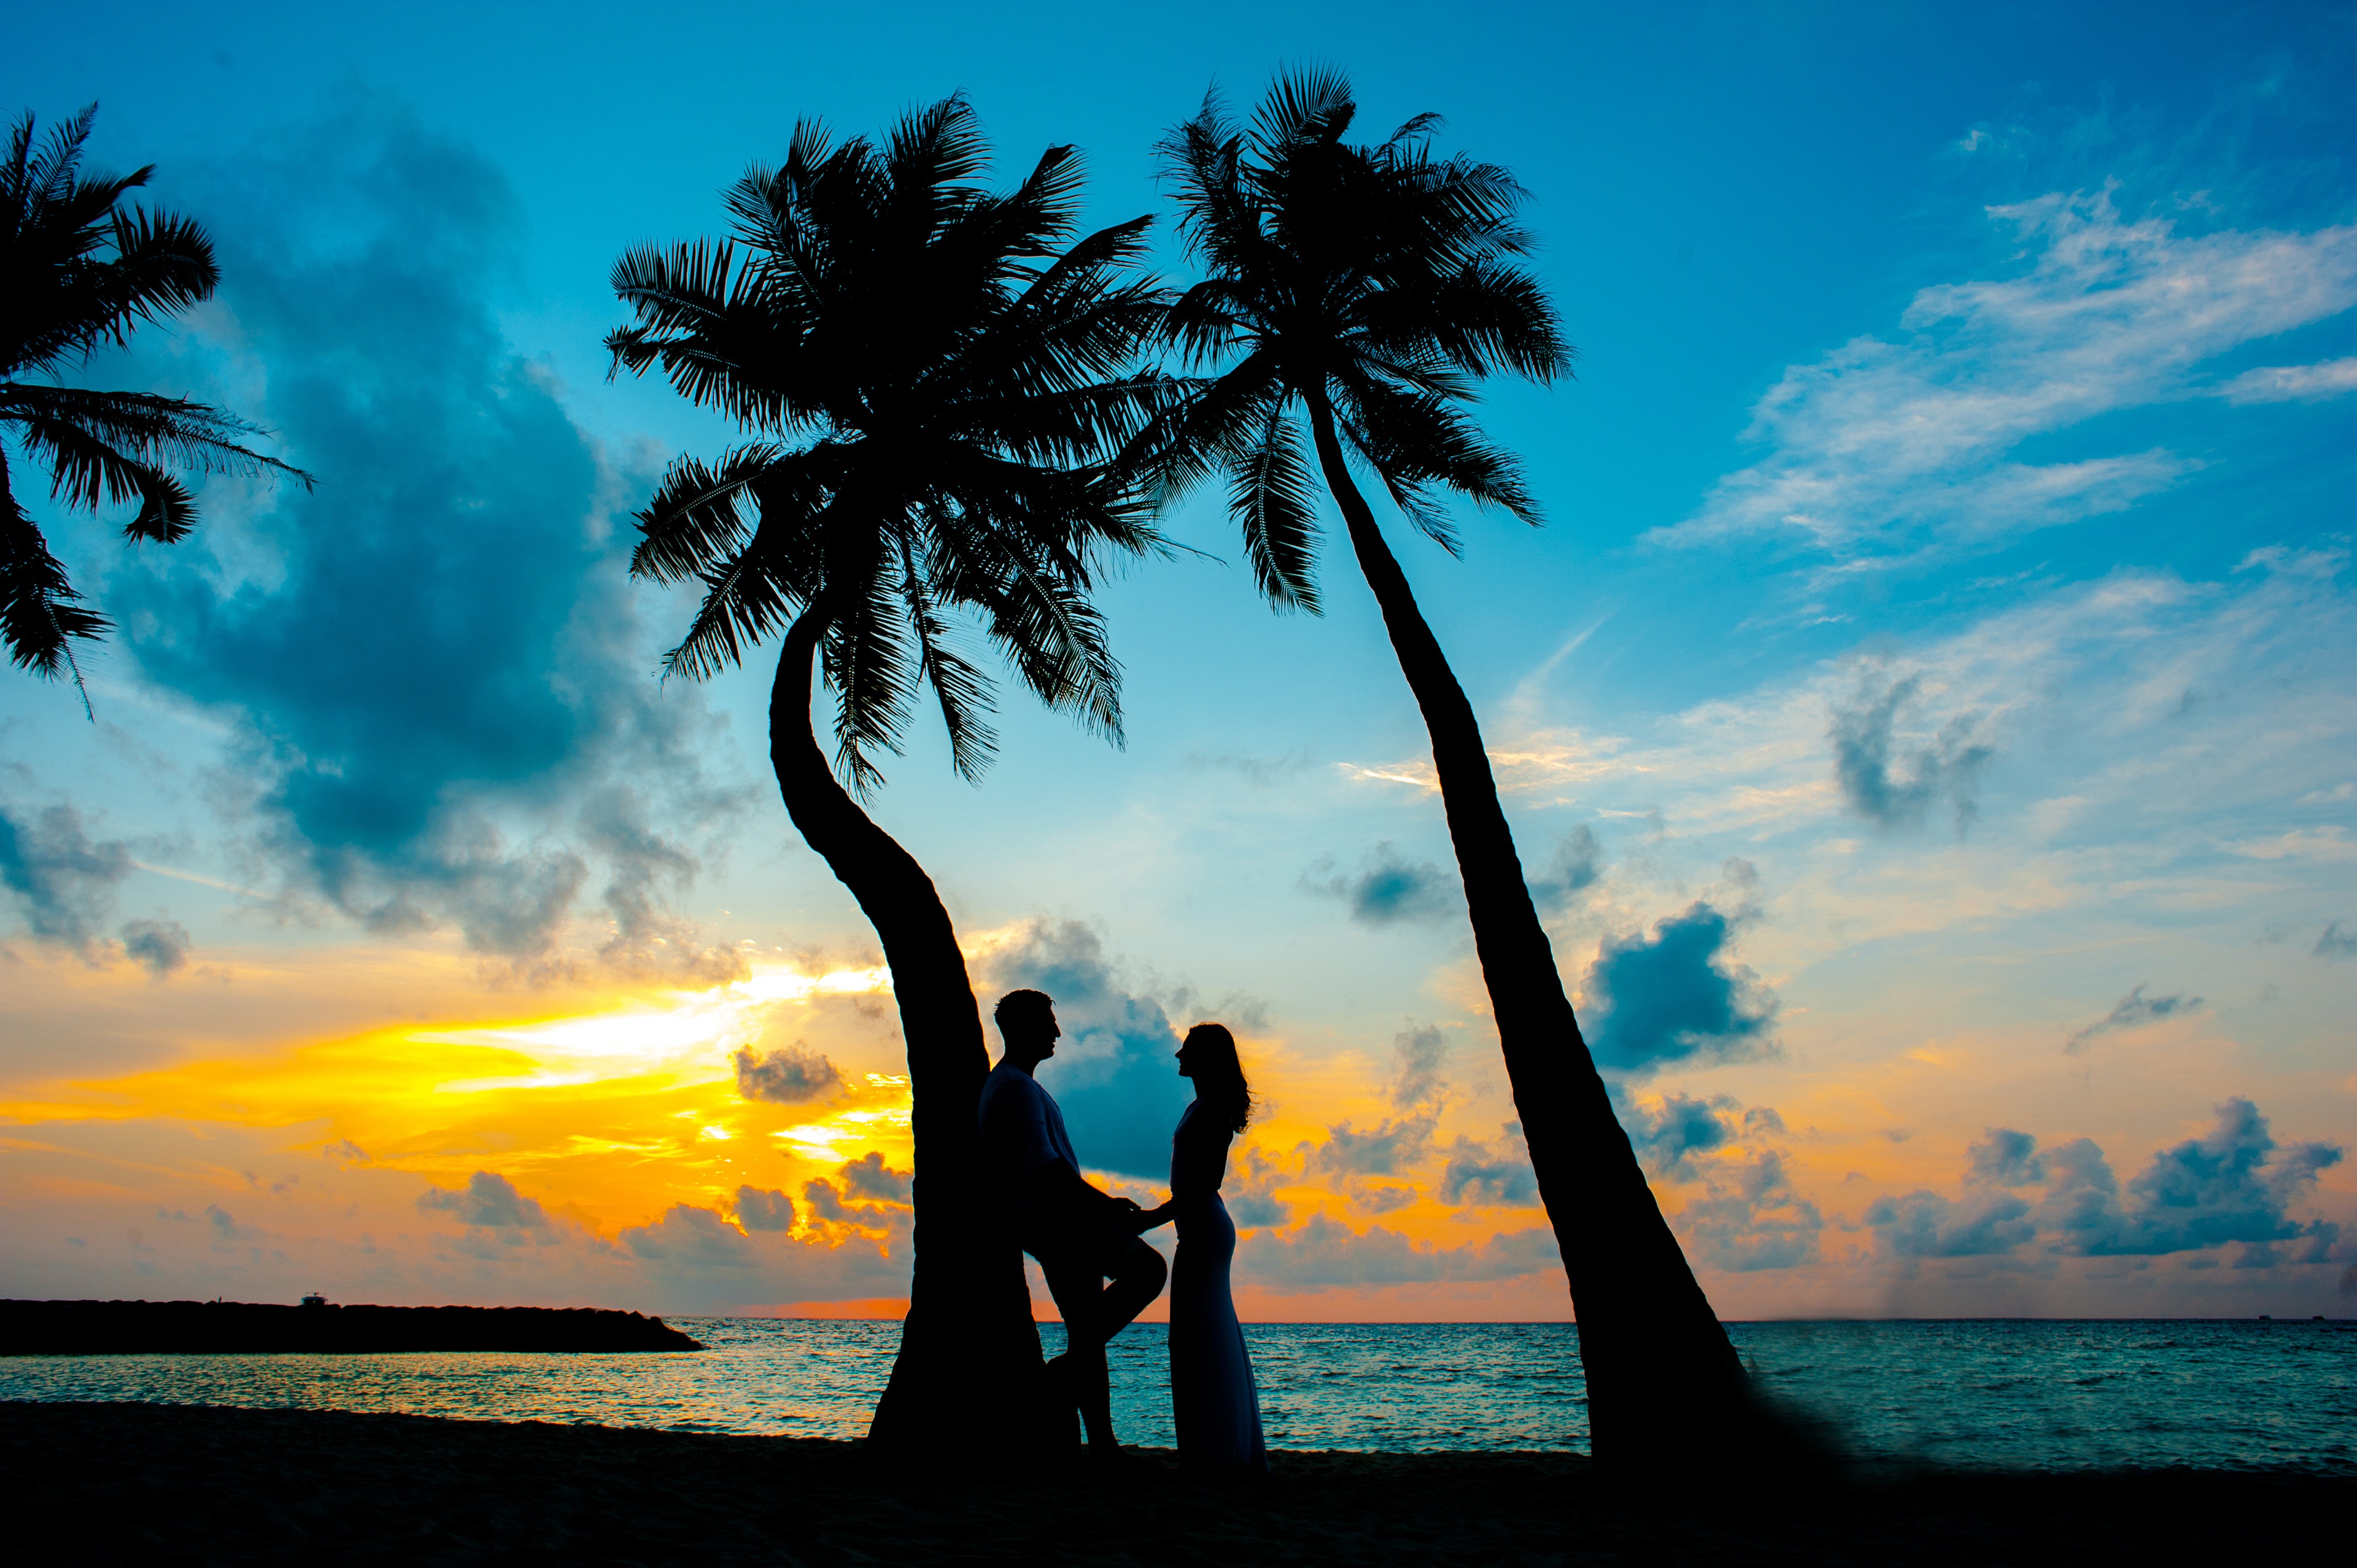
People in nature, sky, tree, tropics, vacation, horizon, beach, ocean, palm tree, sea, woody plant, arecales, fun, cloud, photography, plant, summer, silhouette, sunset, happy, tourism, caribbean, love, dusk, leisure, evening, coast, travel, world, gesture